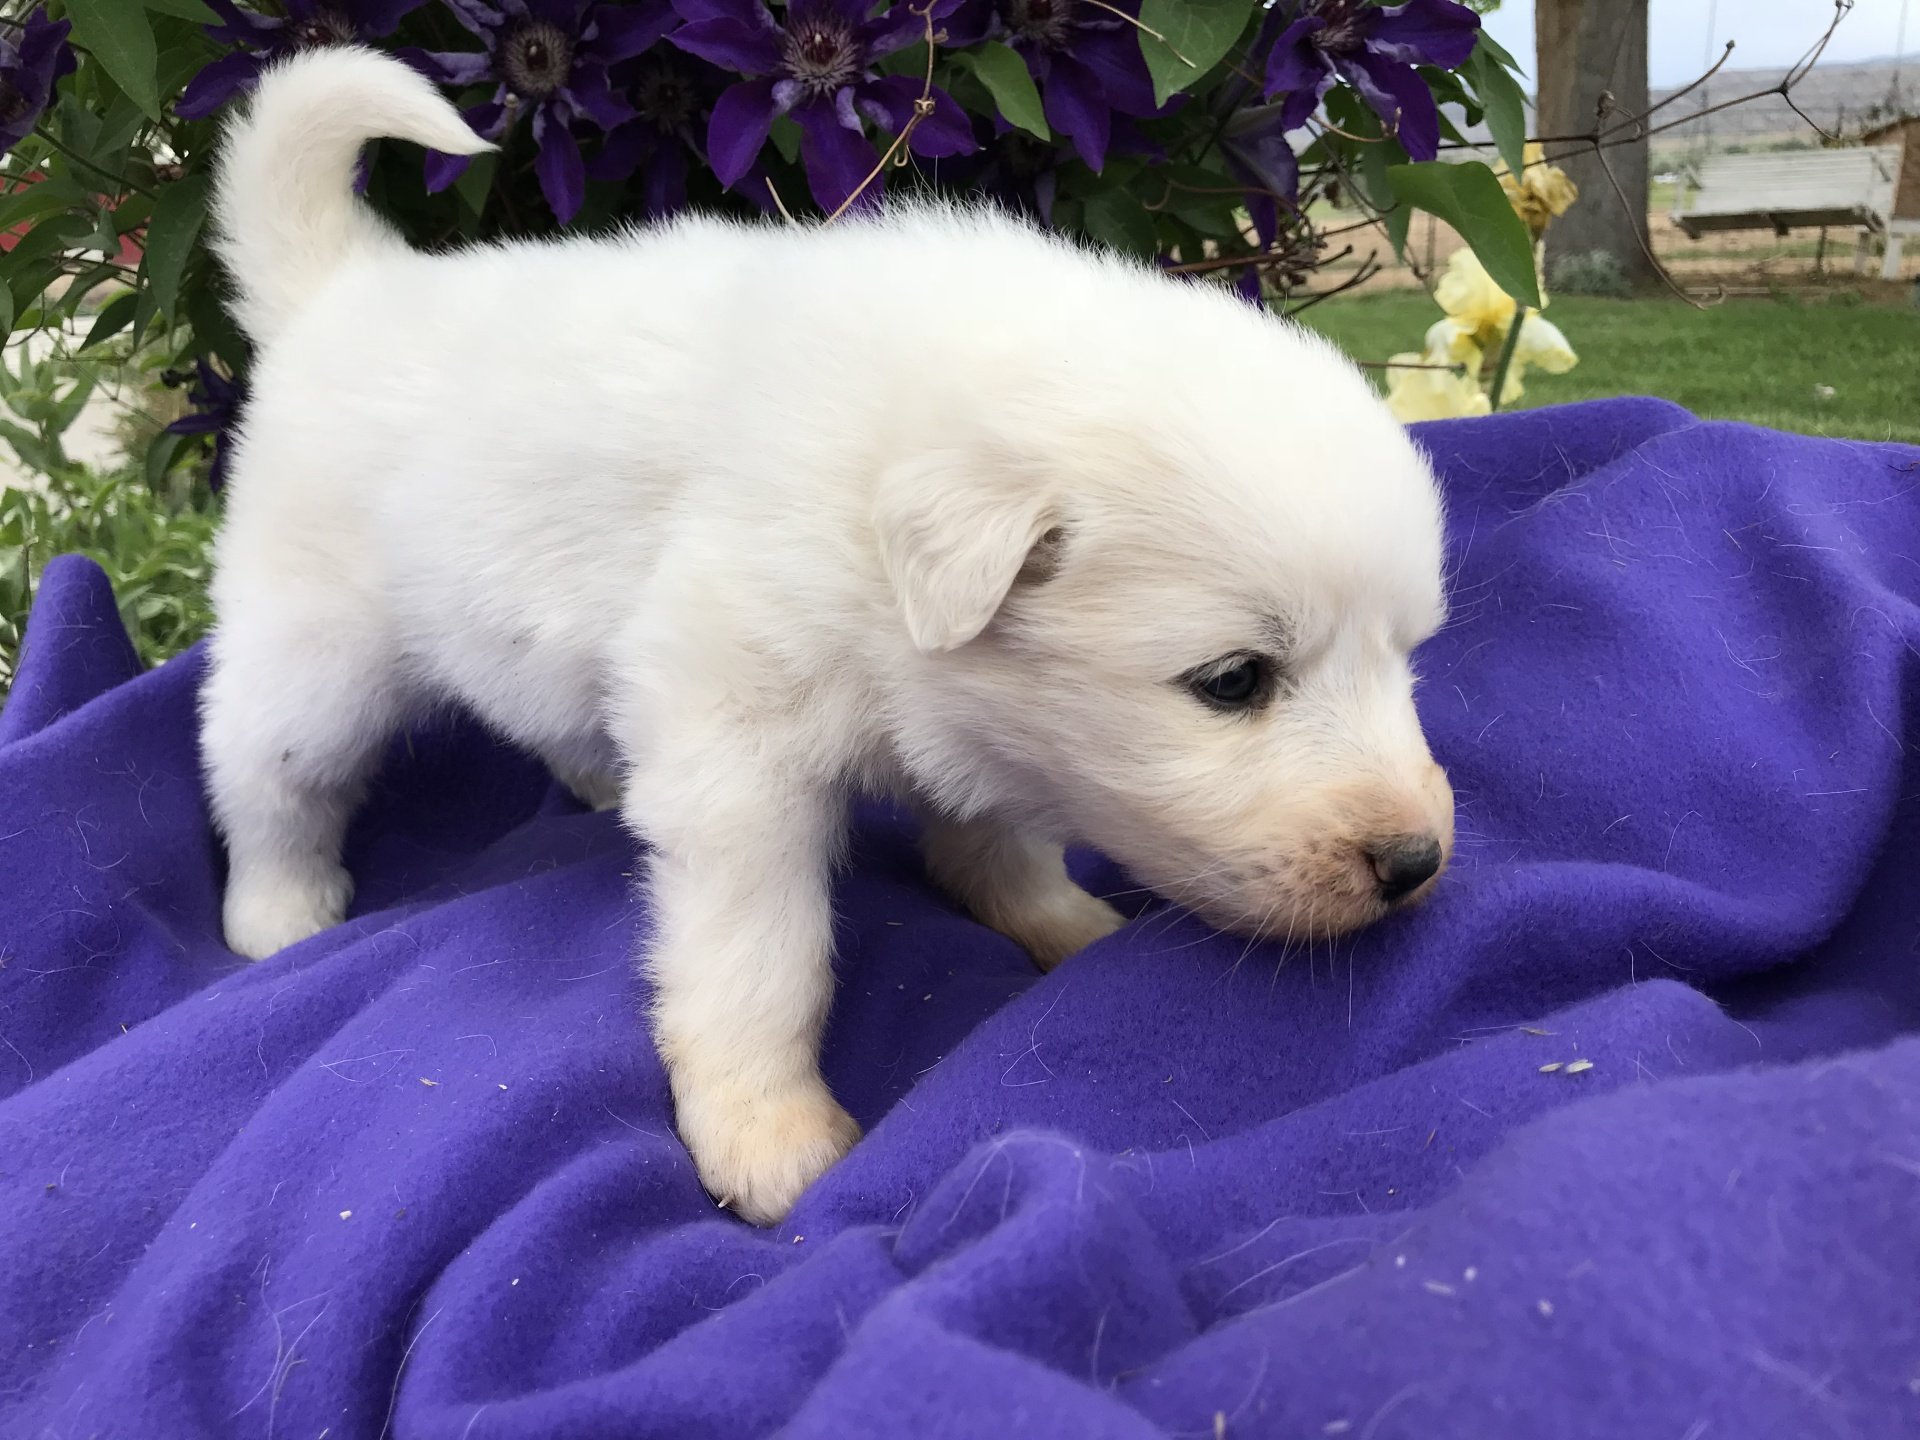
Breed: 225-n000073-Great_Pyrenees